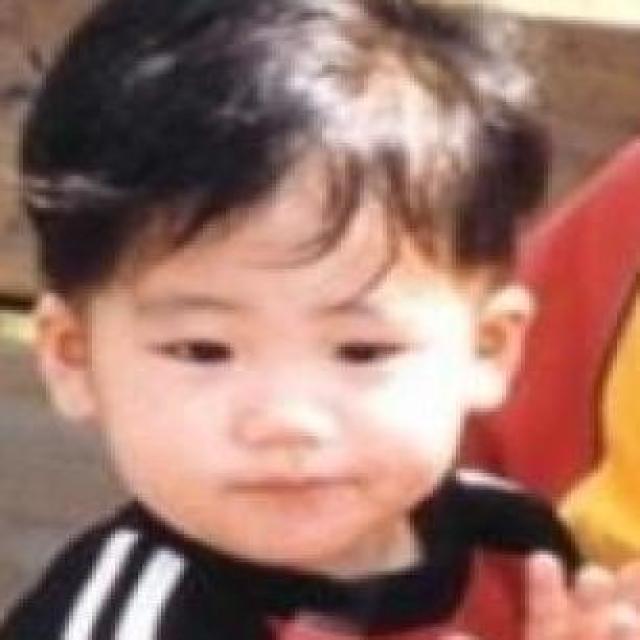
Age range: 0-12